Franz Wöss Racing

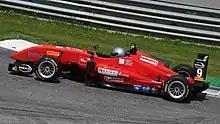
Luca Iannaccone in a Dallara F308 prepared by Franz Wöss Racing in 2022

Franz Wöss Racing is an Austrian motor racing team. It was founded in the early 1990s by Franz Wöss. Currently Franz Wöss Racing competes in the Remus F3 Cup. The team did also participate in the now folded German Formula 3 Championship occasionally.